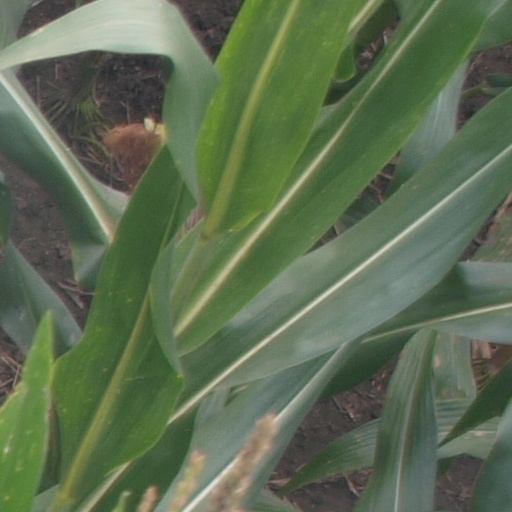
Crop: maize; corn